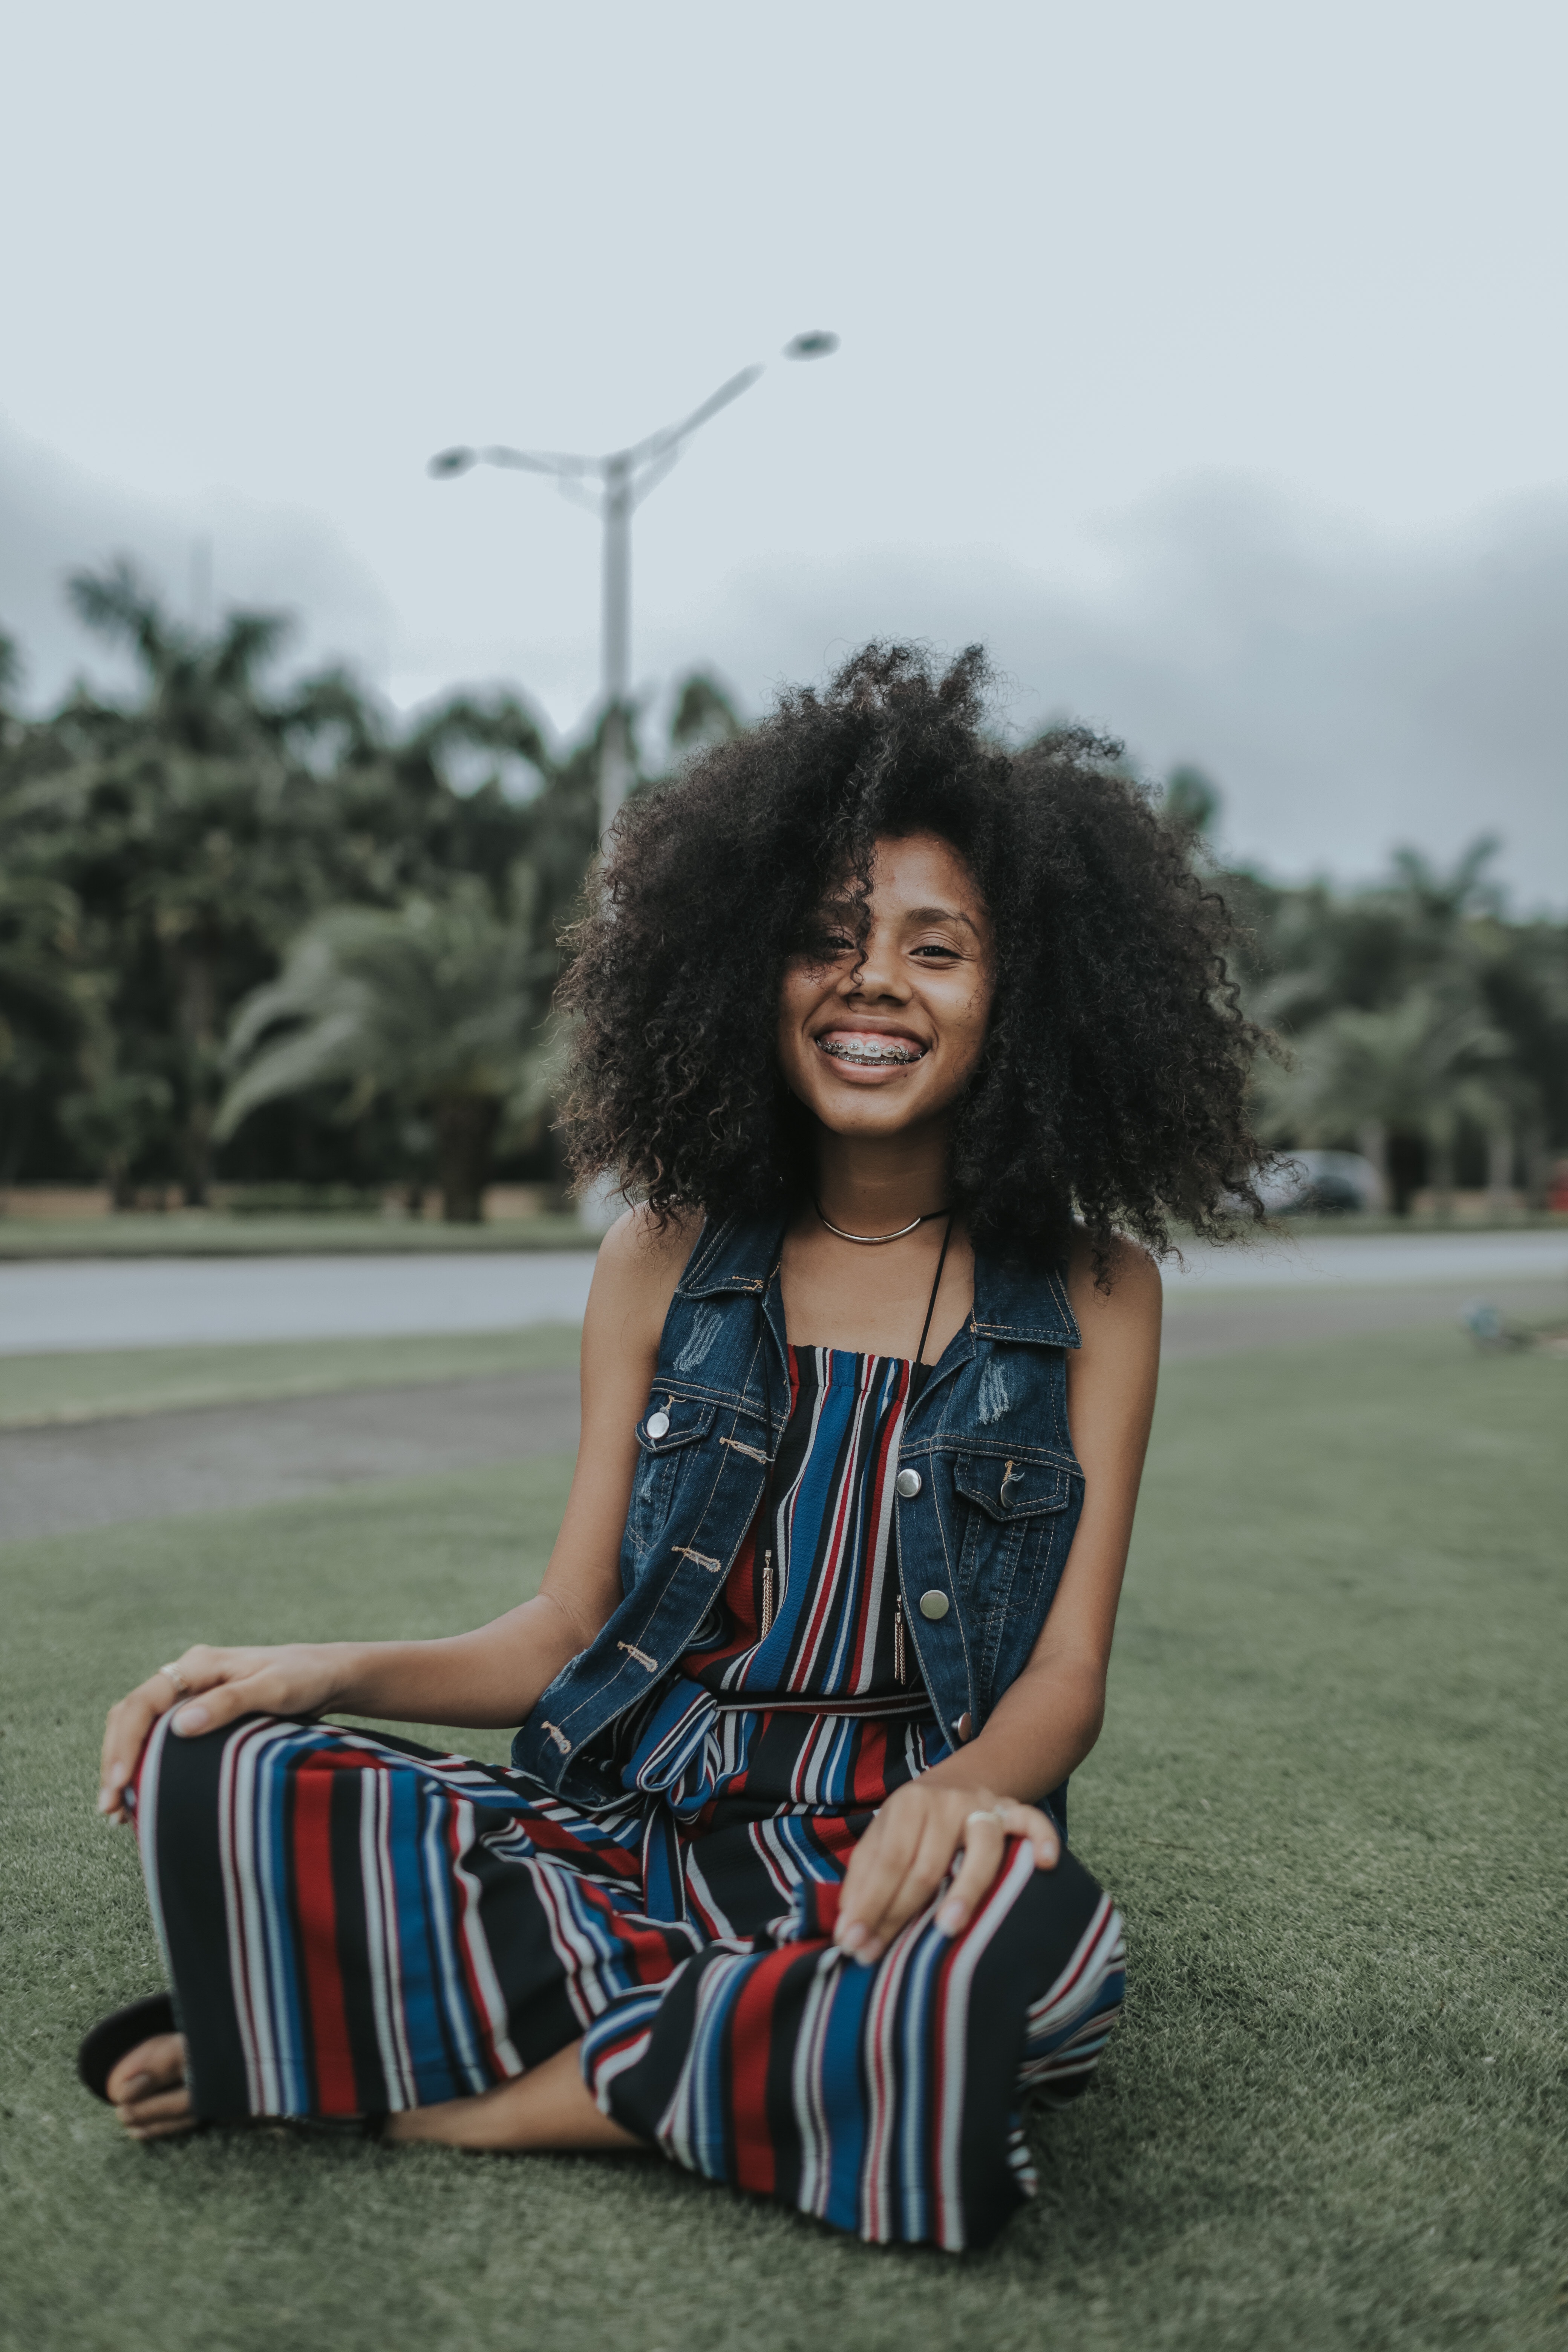
hair, sitting, beauty, girl, hairstyle, black hair, fun, tree, long hair, vacation, smile, grass, photo shoot, pattern